Charnay Fibula

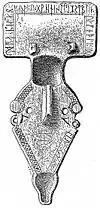
The Charnay Fibula

The Charnay Fibula is a mid-6th century fibula or brooch which was discovered in Burgundy in 1857. It has a runic inscription consisting of a horizontal partial listing of the first twenty of the twenty-four rune sequence of the Elder Futhark: